Cistercian Monastery Complex in Henryków

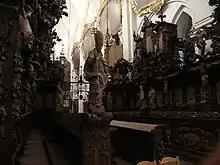
Church stalls

Soon after the secularization, the Henryków estate was purchased by the Dutch queen Frederica Wilhelmina, sister of the Prussian king. The monastery was slightly rebuilt in order to be used as a magnate residence. In 1863 it was inherited by the Dukes of Saxe-Weimar. Although they were evangelicals, the Weimar family did not destroy the Cistercian relics in the monastery building itself. In 1879 a landscape park was created at the abbey as well as a garden in Italian style, clearly referring to the garden arrangements in Weimar. Later the abbey buildings housed an elite hospital for mentally ill. During the Third Reich, a military factory was organized in Henryków, where prisoners of war from Luxembourg worked. At the end of the war the monastery was robbed and devastated.